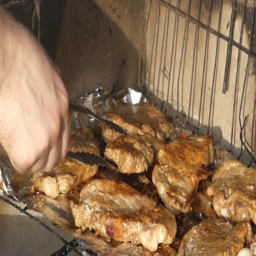
hand using tongs for turning meat on the grill .